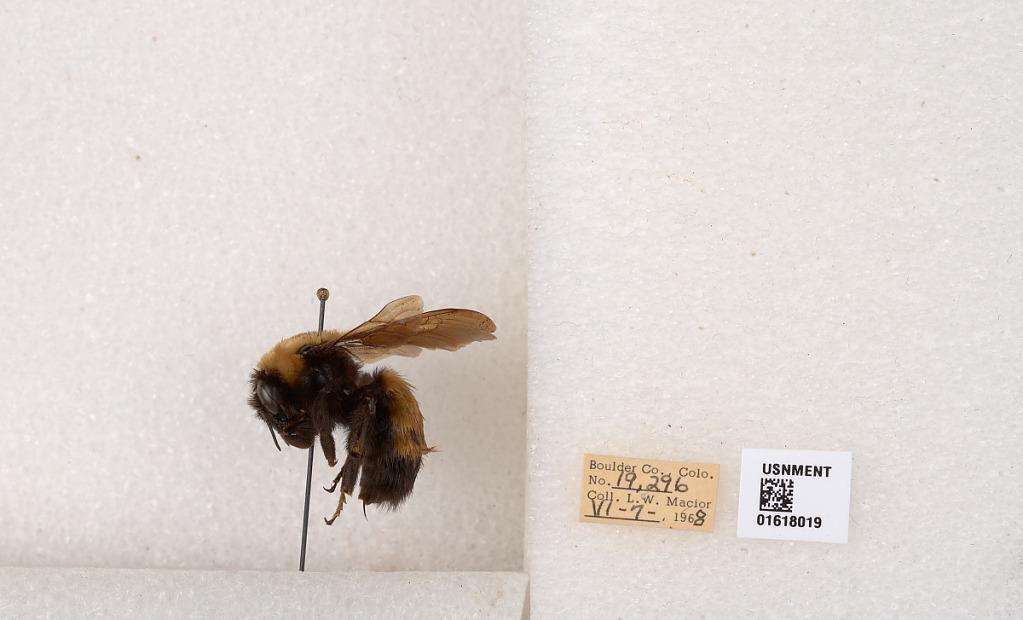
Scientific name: Bombus (Bombus) nevadensis Cresson
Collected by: L. Macior
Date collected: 1968-6-7
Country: United States
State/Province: Colorado
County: Boulder
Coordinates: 40.0925, -105.358